Economic history of Africa

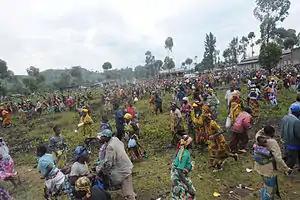
Conflicts such as the Second Congo War, which alone killed an estimated 2.7–5.4 million people, have set African economies back.

To some colonizers, such as the British, the ideal colony was based on an open economy, actively engaged in world trade through the export of raw materials and the import of finished goods. The British practiced a policy of light administration, enforcing relatively little regulation on their colonies, especially in non-economic matters. As long as British interests were achieved, native populations were given greater individual freedoms. A great example for this is the British colonial education system. It relied mainly on local resources and languages in education, many missionaries were run by Africans. This resulted in higher numeracy levels in areas that were influenced by British colonial education, and thus an increase in human capital. Other colonizers, such as the French, took a more active approach to governance, encouraging or even requiring their subjects to more fully assimilate into French culture. Many colonial powers centred their education systems around this style of assimilation, focusing their efforts on literary education in an attempt to 'civilise' rather than assist productivity and develop technical skills.